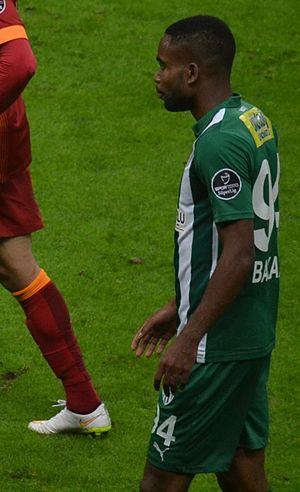
Cédric Bakambu, né le 11 avril 1991 à Ivry-sur-Seine, en France, est un footballeur international congolais qui évolue au poste d'attaquant au Beijing Guoan.